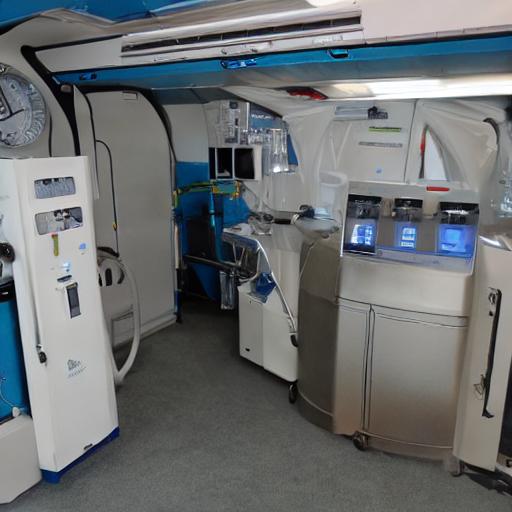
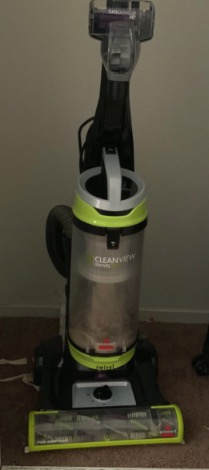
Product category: items_vacuum
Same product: no